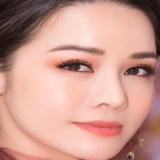
ca sĩ Nhật Kim Anh